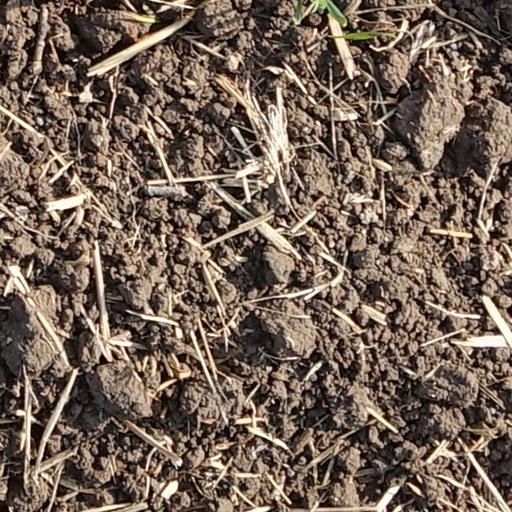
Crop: wheat